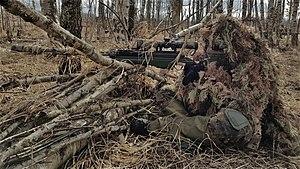
Une ghillie suit est un vêtement de camouflage utilisé par les tireurs d'élite ou les chasseurs ou même les photographes animaliers afin de se dissimuler et se fondre dans l'environnement immédiat.